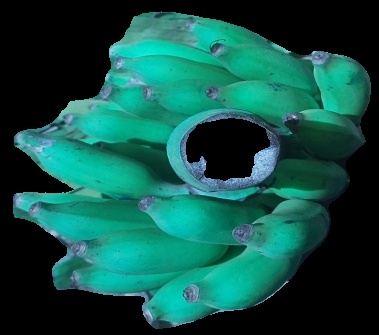
Variety: elakki-bale
Grade: grade3